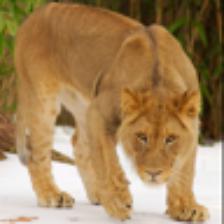
Label: NonHuman